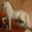
Label: horse